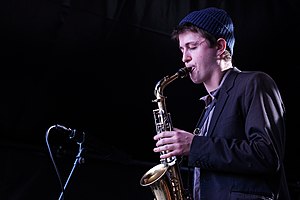
Oilly Wallace
Aarhus Jazz Festival